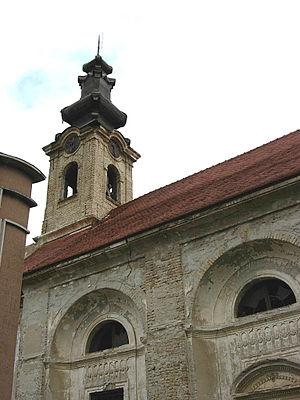
L'Église évangélique slovaque de la confession d'Augsbourg en Serbie est une Église luthérienne en Serbie. Elle rassemble 40 000 fidèles. Depius 2020, elle est administrée par L'évêque Jaroslav Javorník.
Savino Selo est une localité de Serbie située dans la province autonome de Voïvodine. Elle fait partie de la municipalité de Vrbas dans le district de Bačka méridionale. Au recensement de 2011, elle comptait 2 946 habitants.